Wheelbarrow Olympics

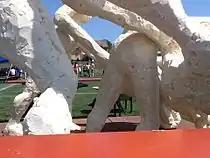
Site of the 2011 games, through Ghenadie Popescu's wheelbarrow sculpture.

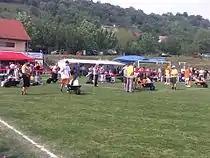
Girls have taken their place in the wheelbarrows as teams prepare for the race at the 11. games in 2011

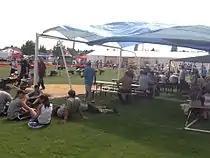
Relaxing between two races, 2011.

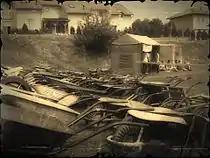
Rows of wheelbarrows used in a march following the 2011 games.

The Wheelbarrow Olympics (in Hungarian "Talicskaolimpia") is an international sports event organized annually in Hosszúhetény village in Baranya county, Hungary. The participants compete individually and in teams, in several categories: solo, double, triple, sandwich and in speed and skill exercises.